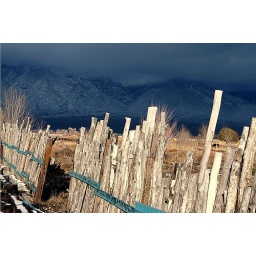
The light was coming over the fence but the clouds were closing in fast on the mountains. Taos, New Mexico.